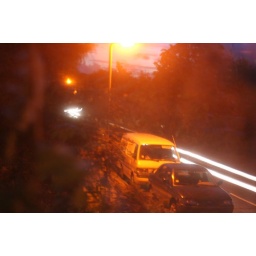
This one is a reflection in the window taken on a long exposure with a car driving by.